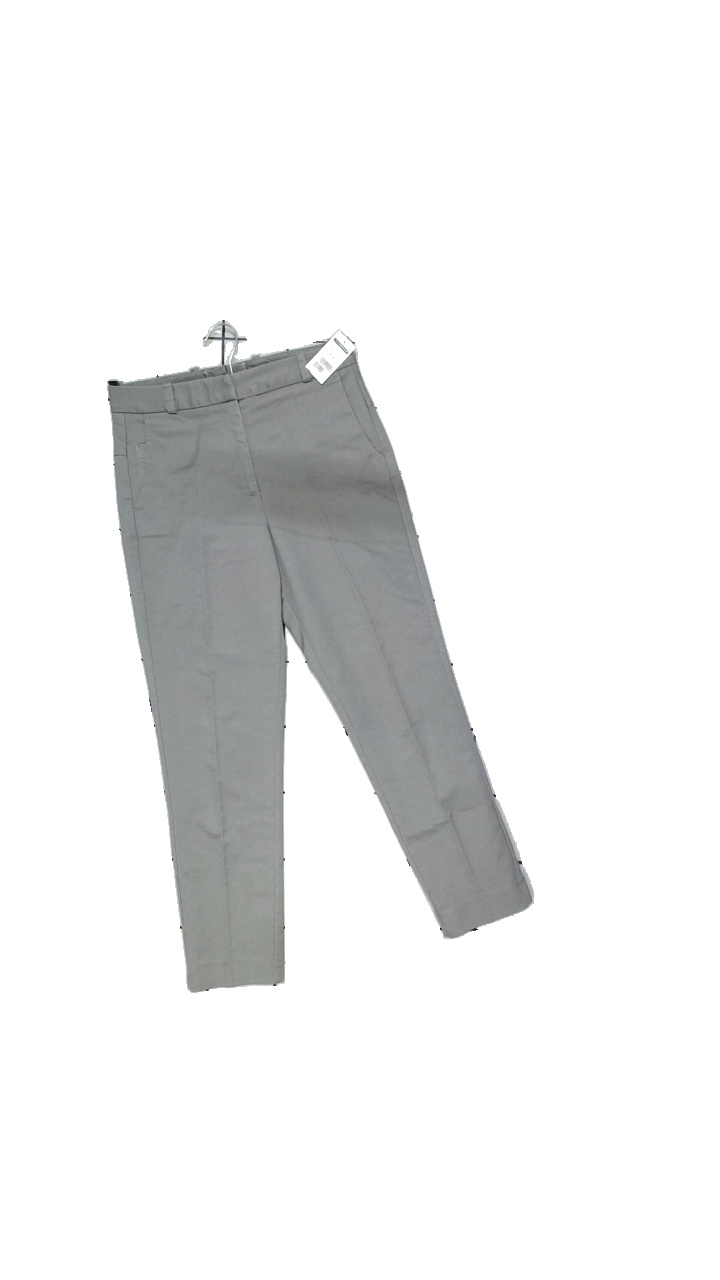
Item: Trousers (Ladies)
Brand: H&m
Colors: Green
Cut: Regular
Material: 53% polyester, 47% cotton
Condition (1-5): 4
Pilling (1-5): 4
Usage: Reuse
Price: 100-150